Electronic voting in Estonia

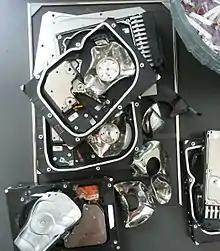
Remains of disks destroyed by Electoral Committee in 2013

Internet voting is available during an early voting period (four to six days prior to Election Day). Voters can change their electronic votes an unlimited number of times, with the final vote being tabulated. Anyone who votes using the Internet can vote at a polling station during the early voting period, invalidating their Internet vote. It is possible to change the electronic vote on Election Day since 2021. Votes are counted on Election Day after polling stations are closed and storage media containing the votes are physically destroyed after all election complaints are resolved at least one month after elections.